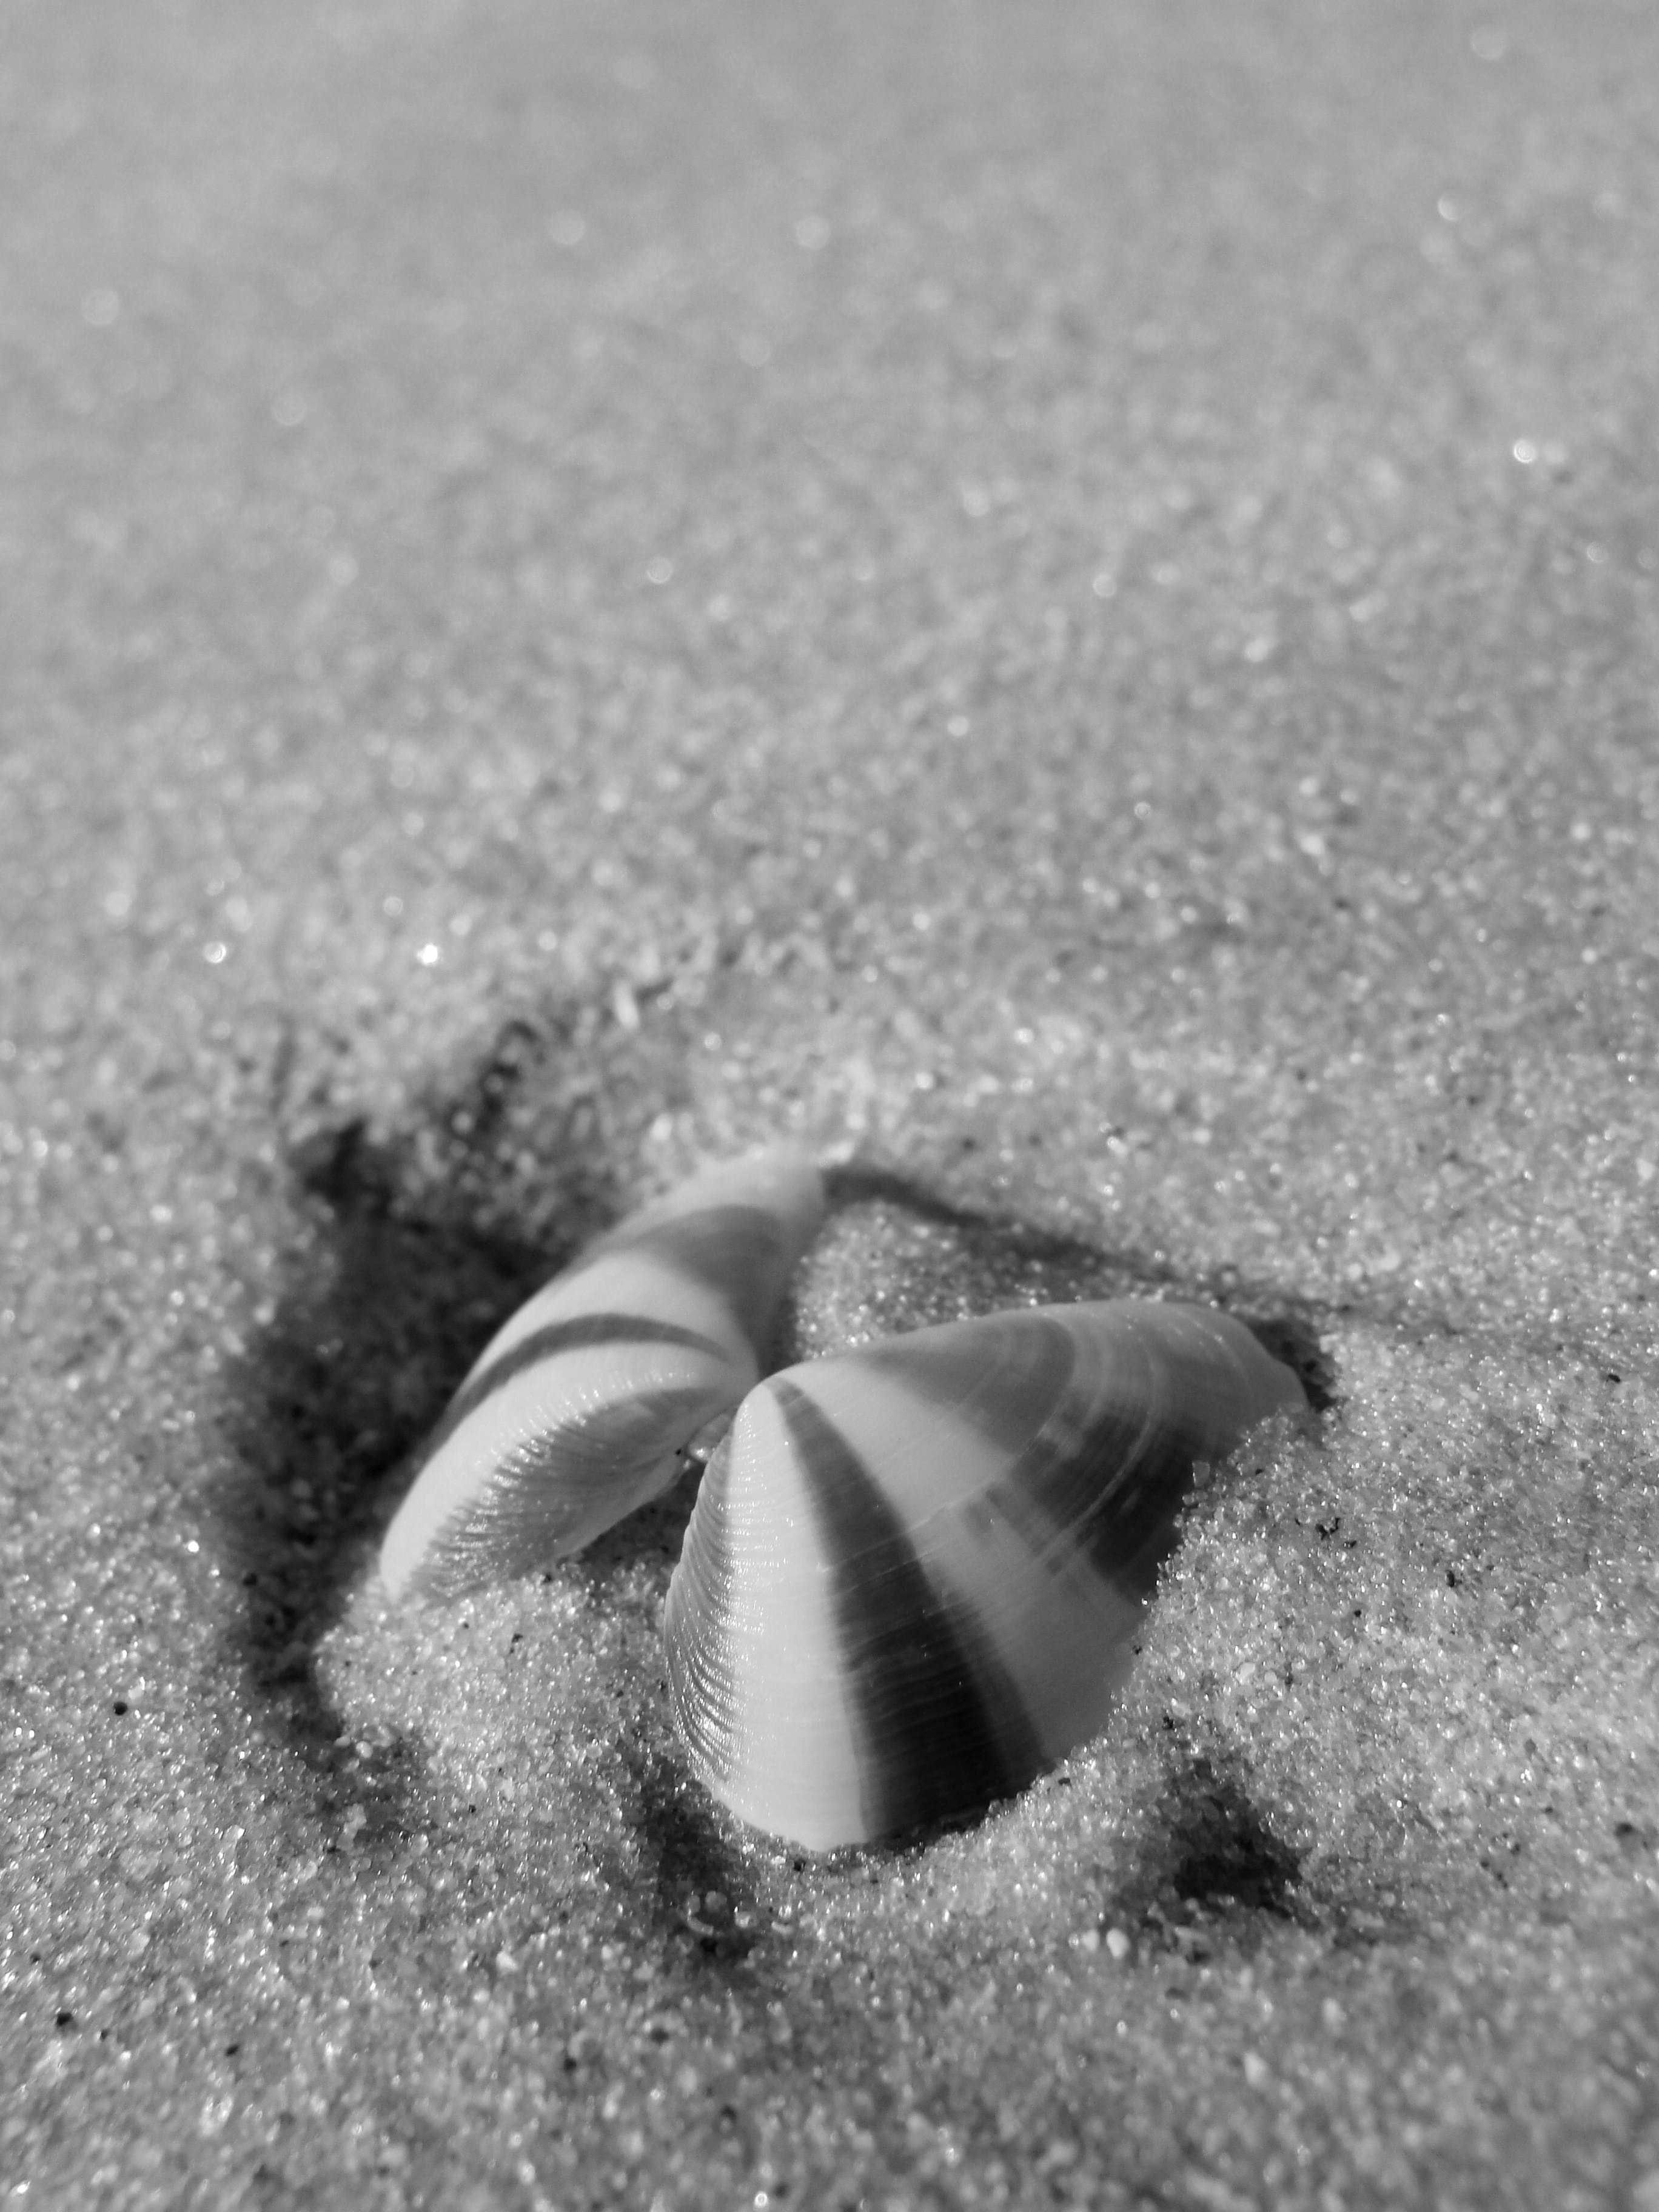
hand, sea, water, nature, sand, ocean, black and white, white, photography, leaf, summer, vacation, travel, tropical, shadow, holiday, island, blue, black, monochrome, material, shell, sea shell, close up, eye, macro photography, beach sand, tropical beach, monochrome photography